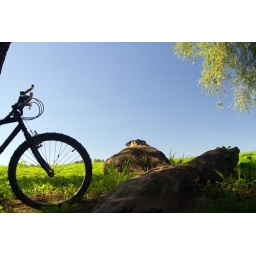
Mountain bicycle at field near fallen trees